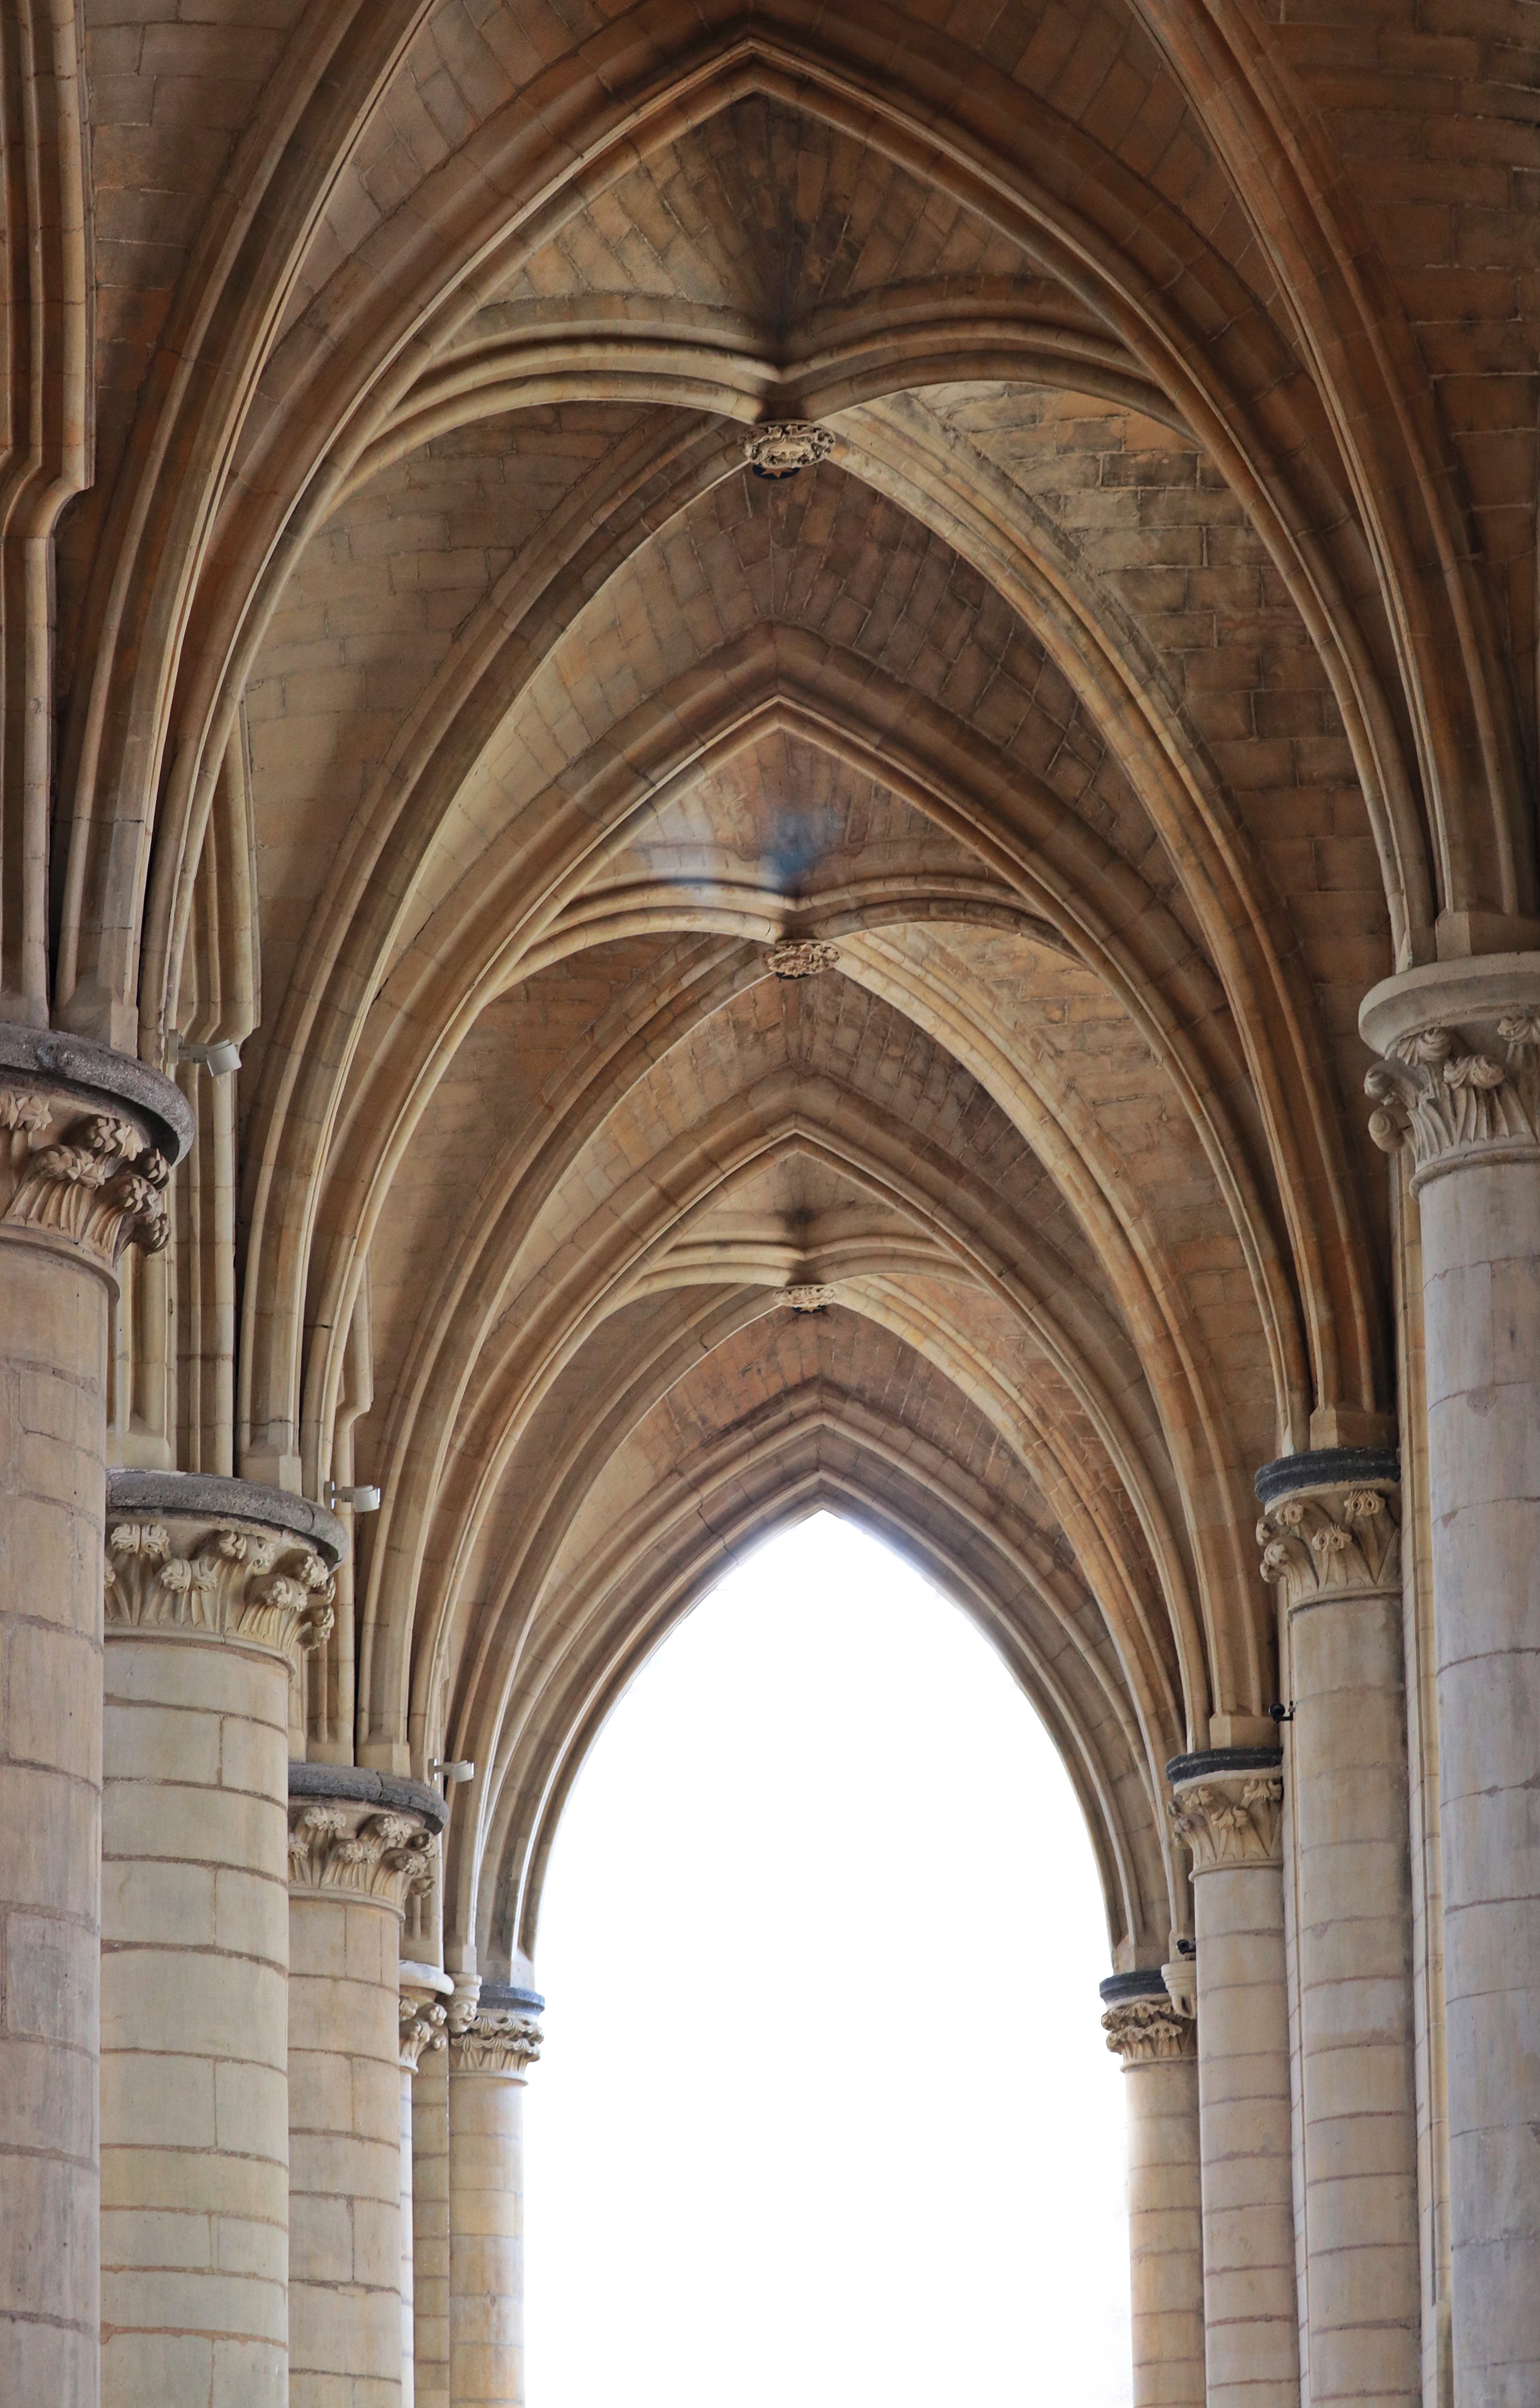
architecture, structure, building, old, arch, construction, religion, church, cathedral, chapel, christian, old building, blanket, goal, place of worship, ornament, baptistery, medieval architecture, inside, monastery, symmetry, arcade, abbey, vault, dome, ornaments, portal, columnar, gothic architecture, house of worship, church ceiling, byzantine architecture, church vault